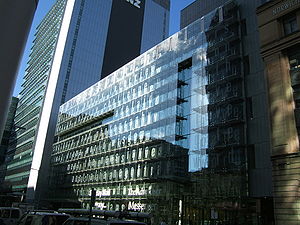
Adelaide / Kultur / Medier
Sir Keith Murdoch House er opkaldt efter grundlæggeren af The News. Det er hovedkvarter for avisen The Advertiser.
Adelaide er hovedstad og største by i den australske delstat South Australia. Det er den femtestørste by i Australien med omkring 1,30 millioner indbyggere. Byens indbyggere kaldes adelaideans. Adelaide ligger nord for Fleurieu-halvøen på sletten Adelaide Plains mellem bugten Gulf St Vincent og den lave bjergkæde Mount Lofty Ranges, der omgiver byen. Adelaide strækker sig 20 km fra kysten til foden af bjergen og 90 km fra Gawler i nord til Sellicks Beach i syd.